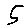
Label: 5